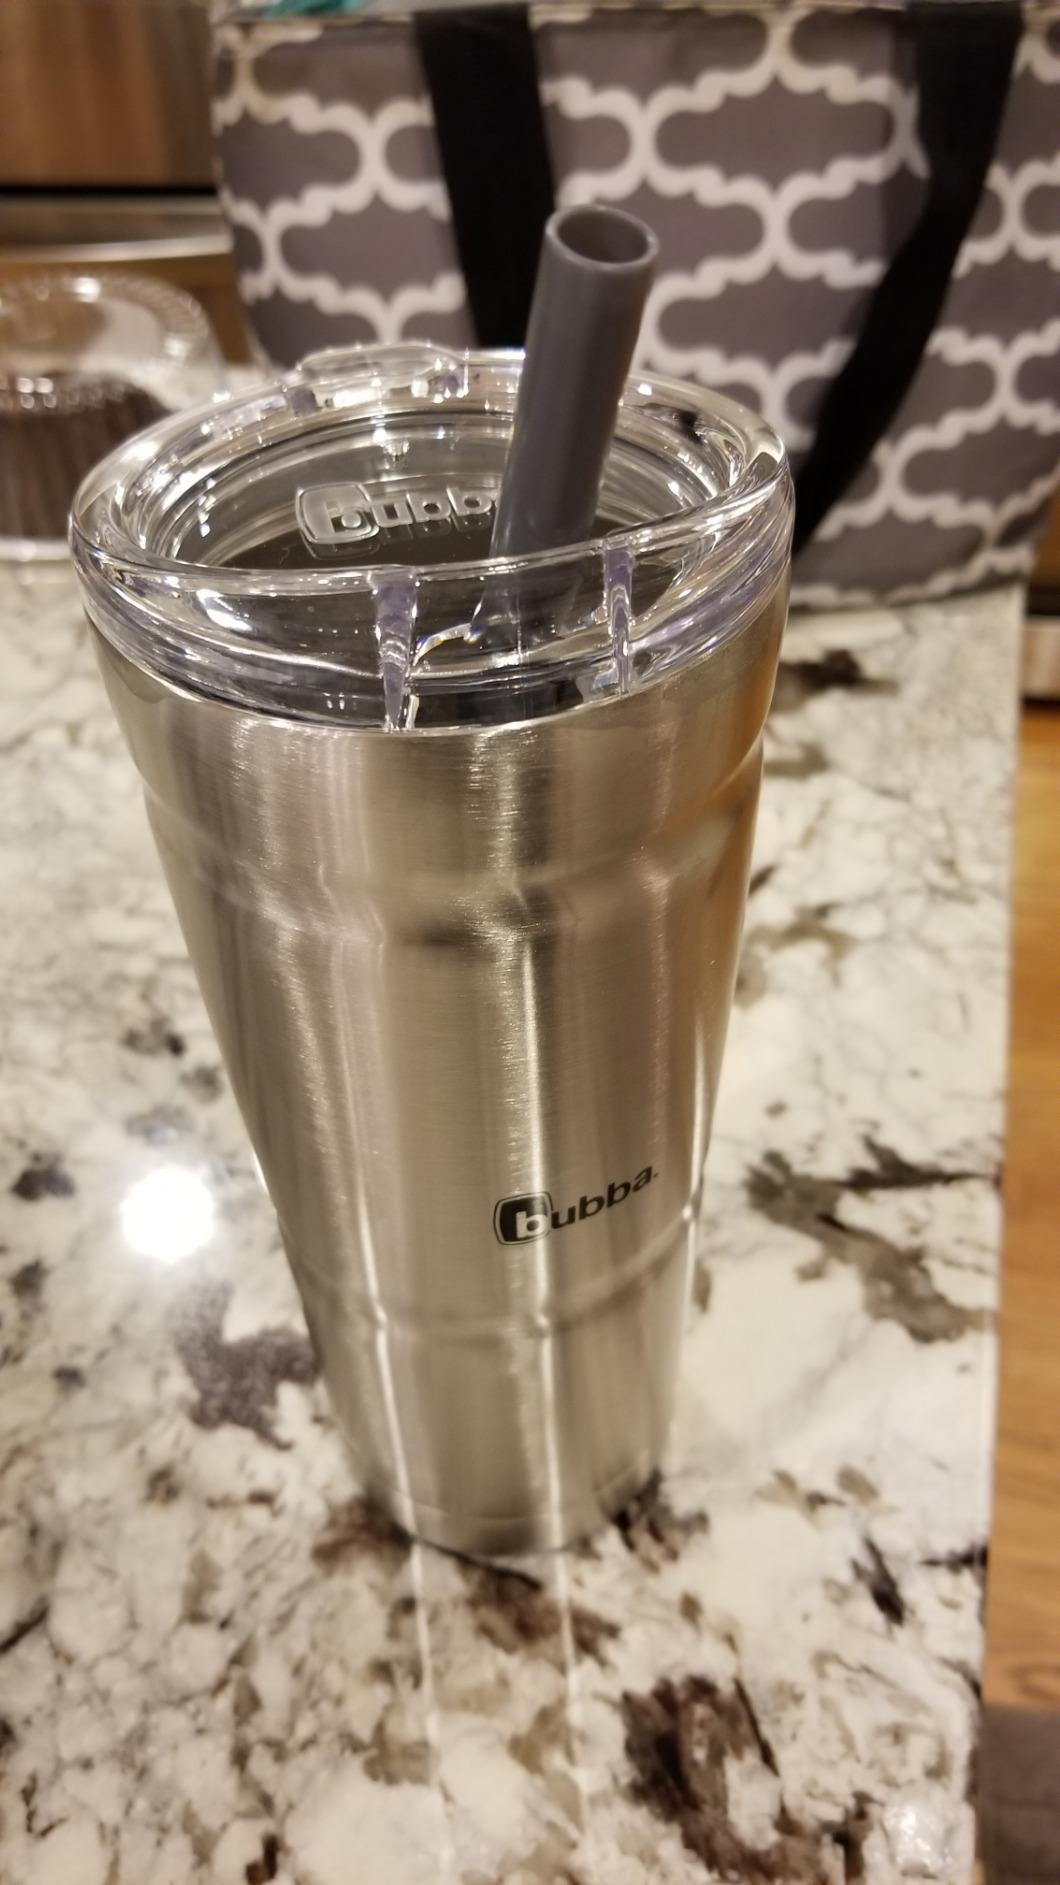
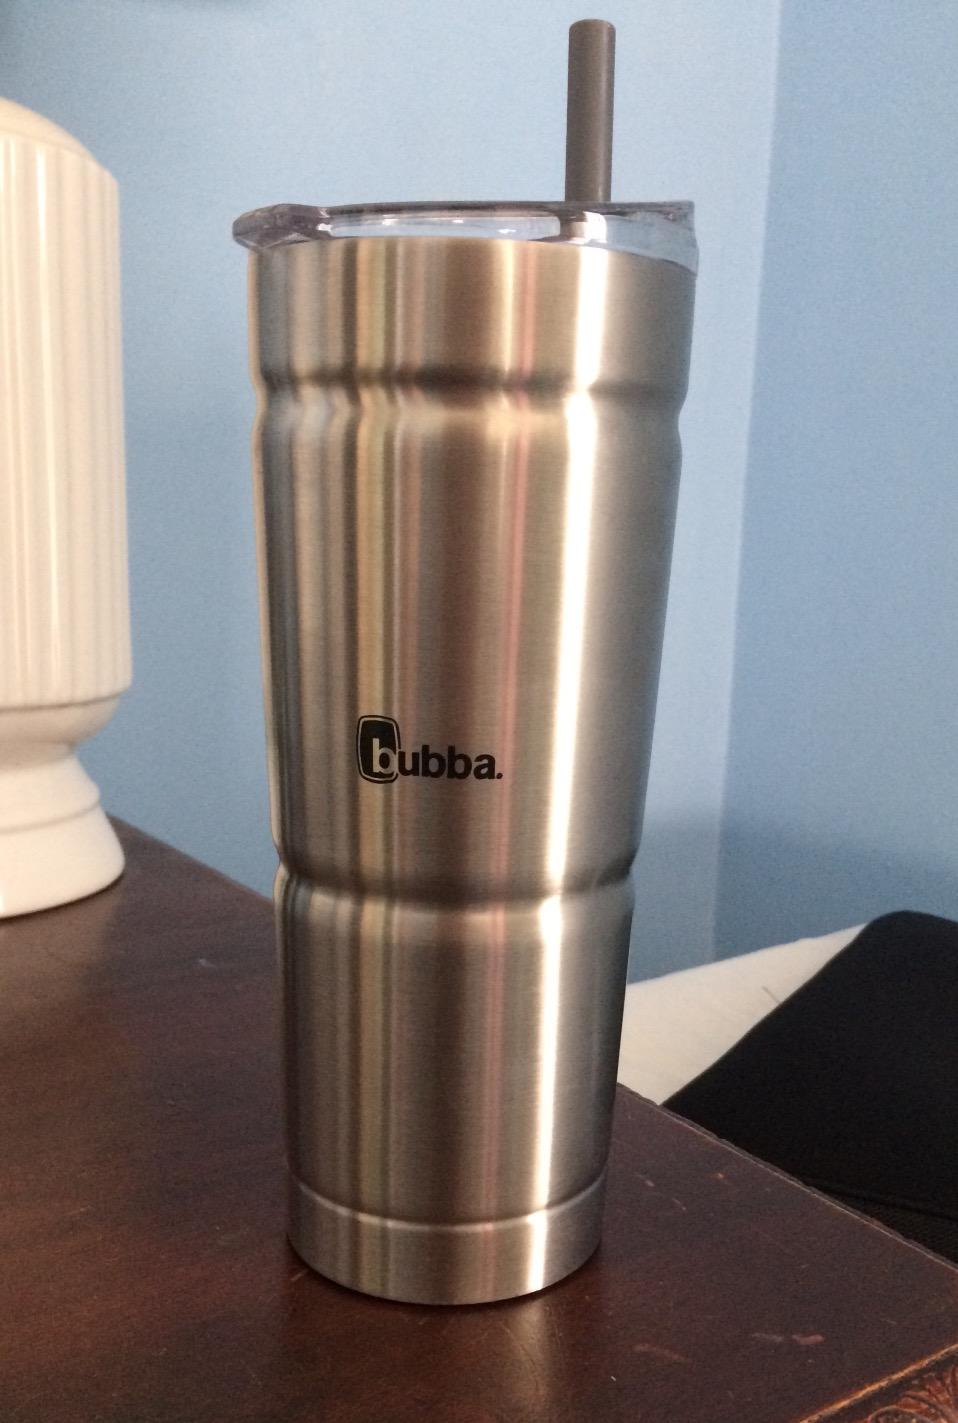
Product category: items_tea
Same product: yes